Domenico Della-Maria

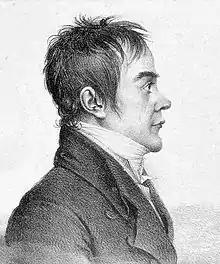
Domenico Della Maria. Lithograph by Godefroy Engelmann.

Domenico Della Maria (born in Marseilles, 1768; died in Paris, 9 March 1800) was a mandolin virtuoso and dramatic composer of operas.